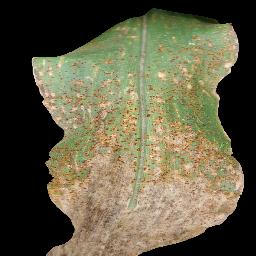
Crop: corn
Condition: (maize)_common_rust